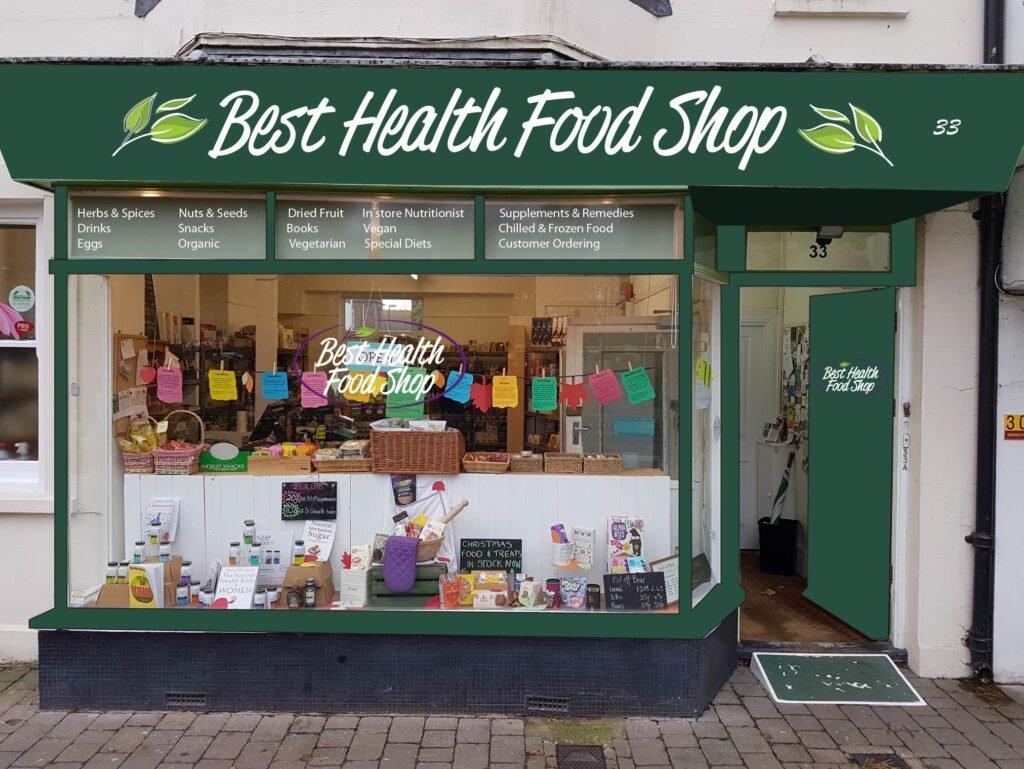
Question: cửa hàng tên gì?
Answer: cửa hàng tên best health food shop